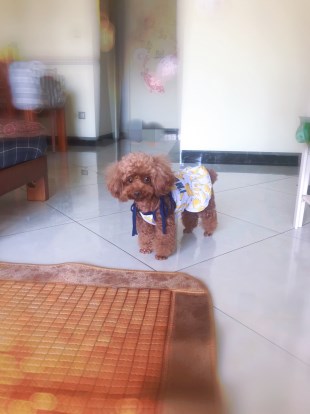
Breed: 7449-n000128-teddy